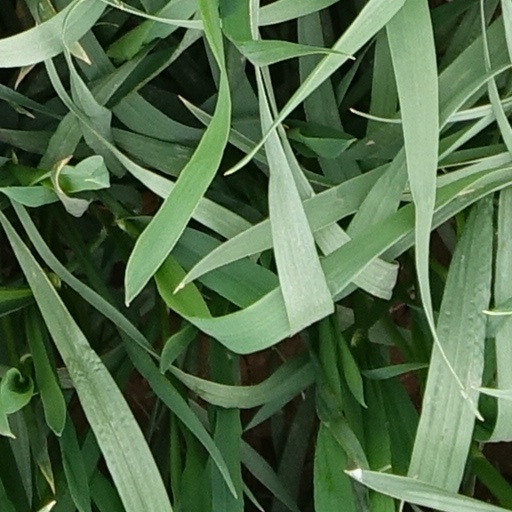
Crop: wheat